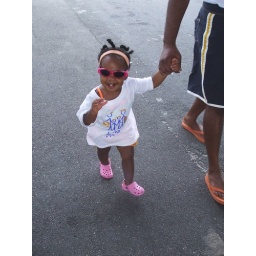
Nadia looking all cute in her shades, Crocs and grass skirt